Order of New Zealand

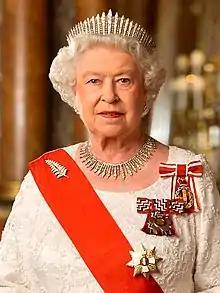
Elizabeth II wearing the insignia of the Sovereign of the Order of New Zealand (the bow on her shoulder)

The insignia is made up of an oval medallion of the coat of arms of New Zealand in gold and coloured enamel, worn on a white and ochre ribbon around the neck for men or a bow for women on their left shoulder.